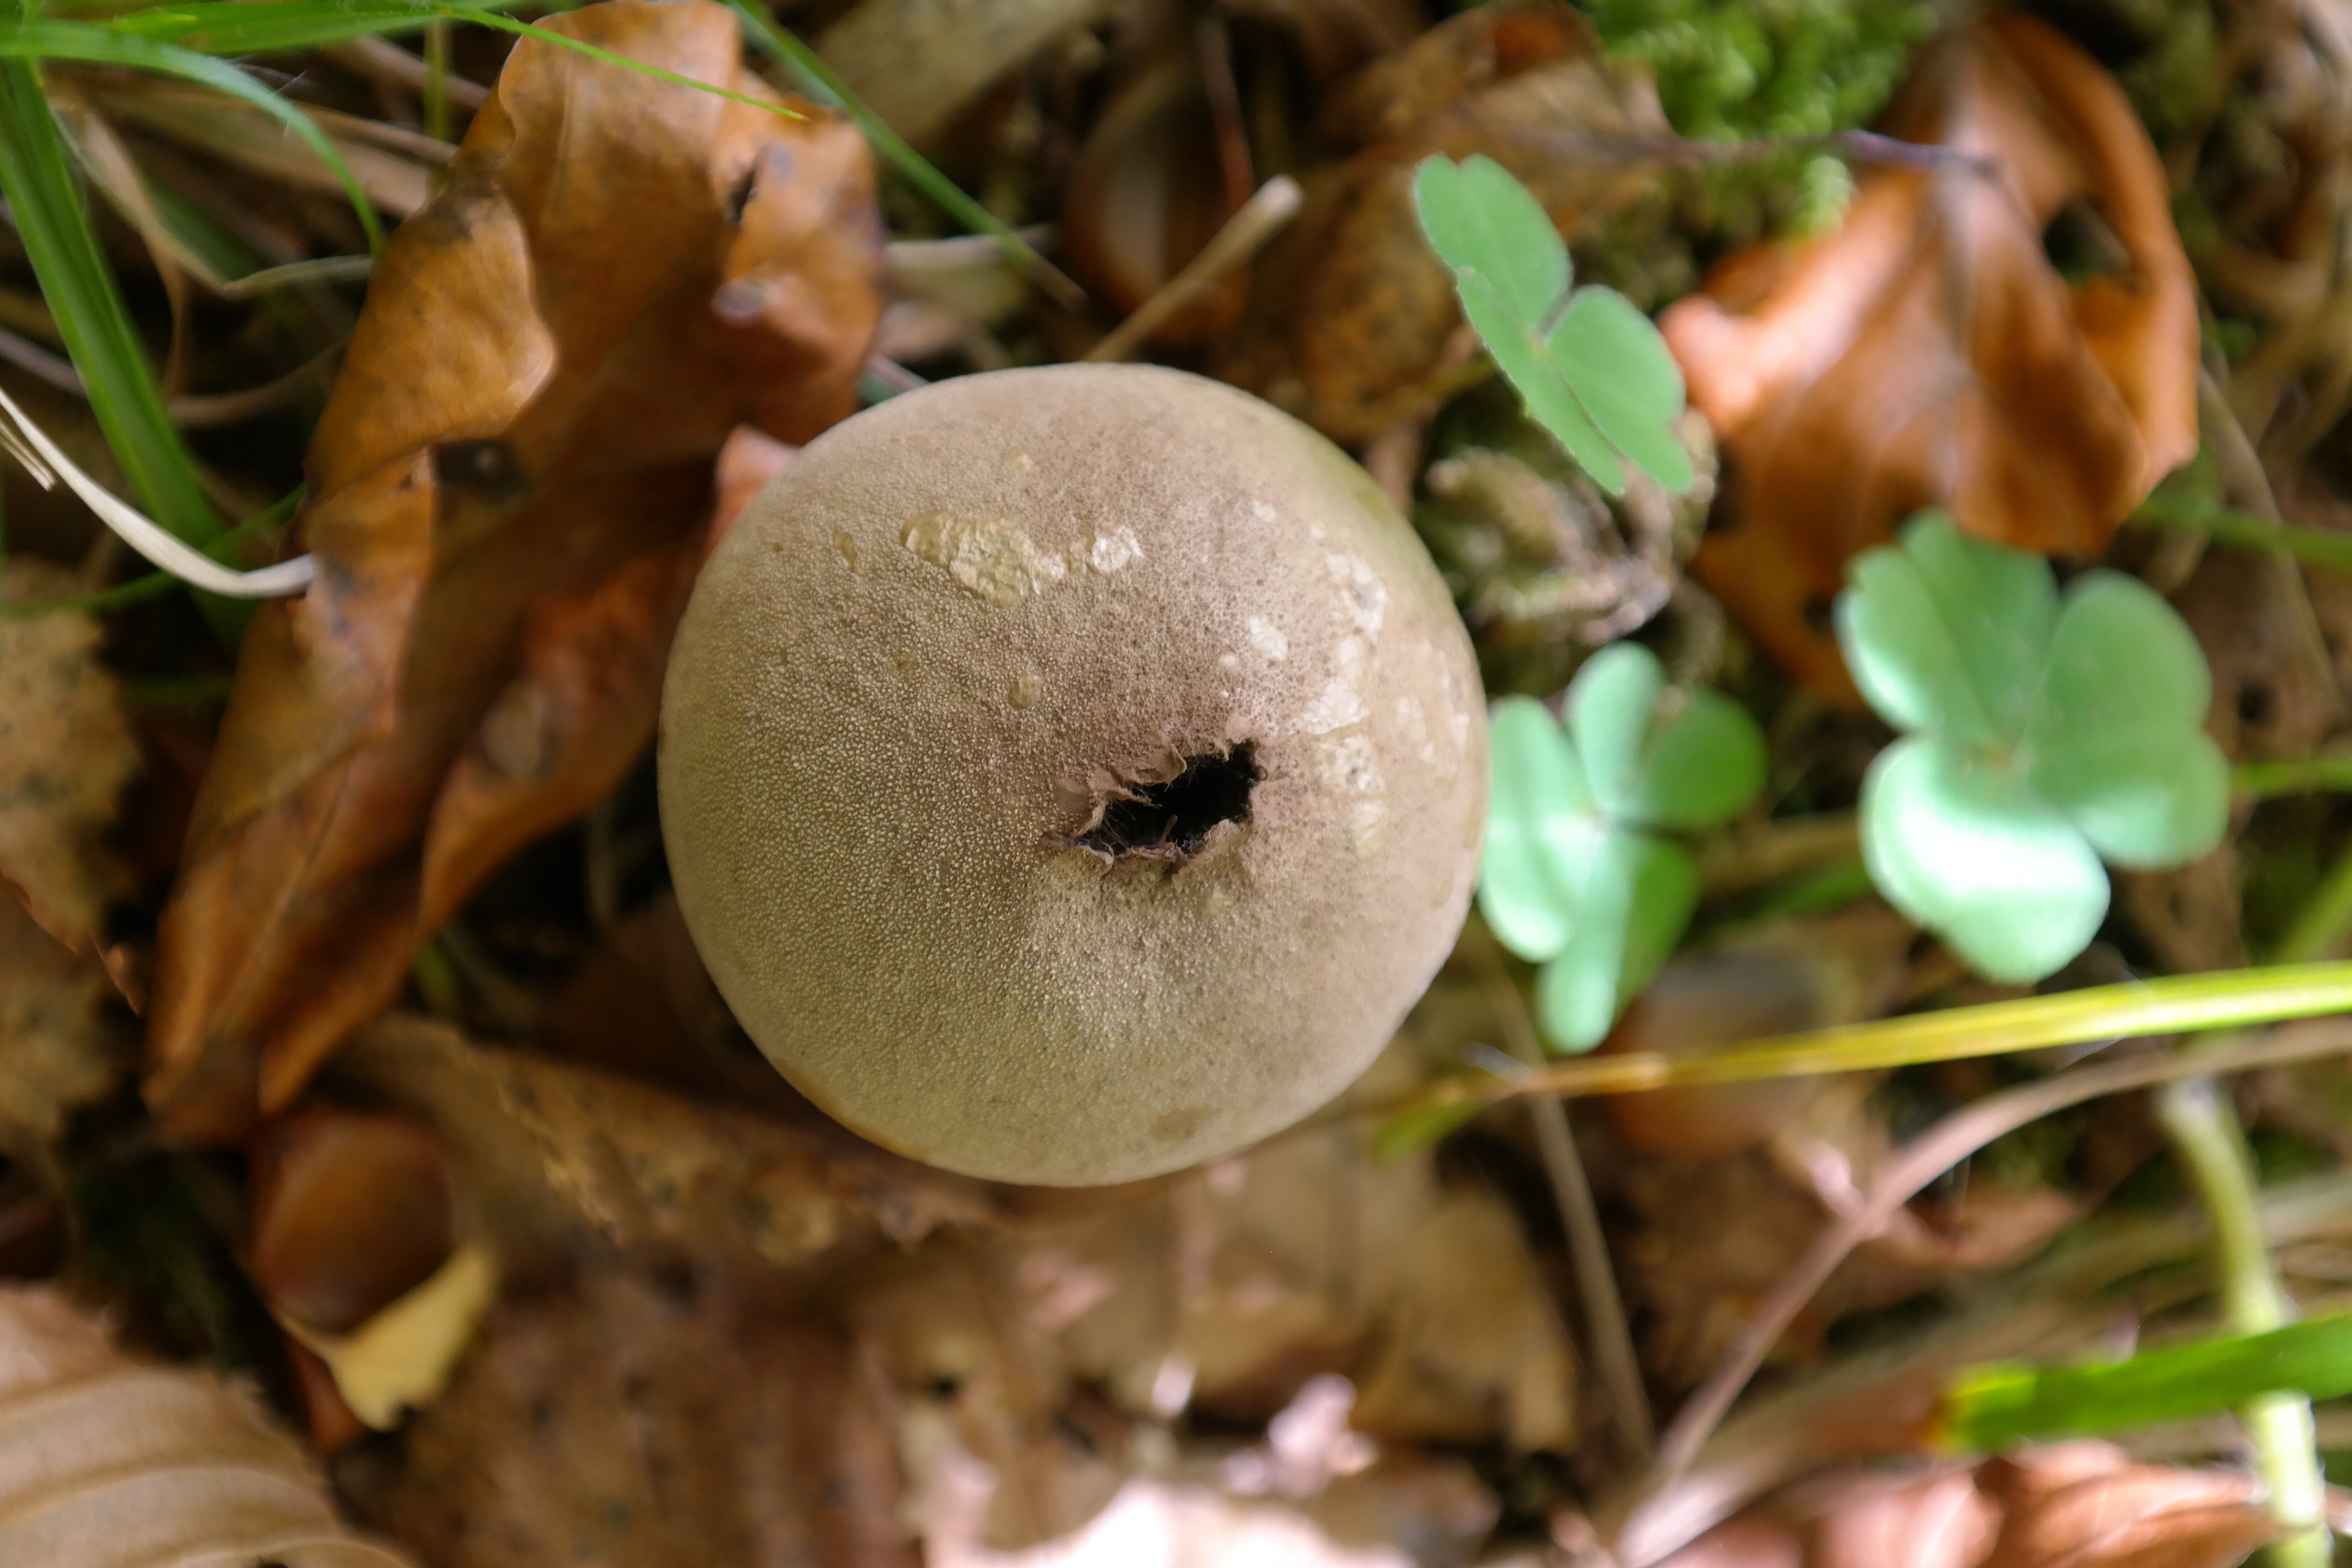
plant, leaf, flower, food, produce, autumn, mushroom, flora, fungus, forest mushroom, fruiting bodies, macro photography, lycoperdon perlatum, bovist, bottle bovist, mushroom dust, bottles umbrinum, umbrinum, land plant, agaricomycetes, l gemmatum